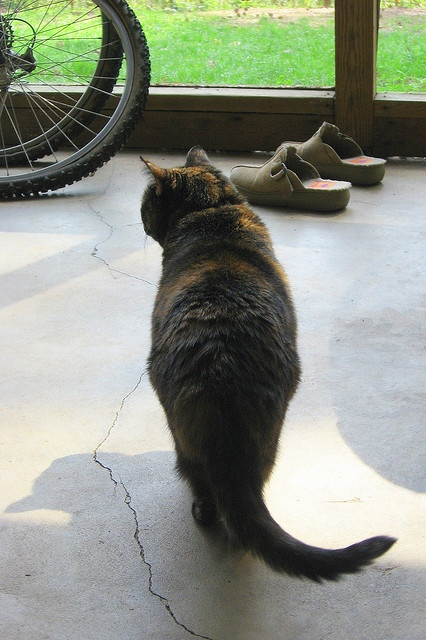
A brown cat is standing in the sun and posing for a picture.
A cat walking across a sidewalk near bikes.
A fluffy cat with a long tail standing near a bike
A cat out on the patio on a sunny day
A black cat sitting on a cement ground looking to its side.